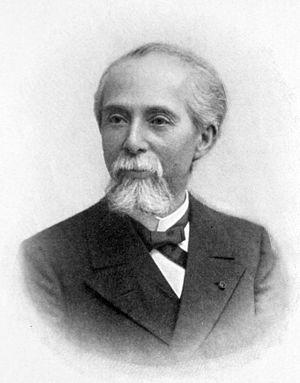
Ils sont de Lyon ou ont marqué la ville de leur influence :
Jacques Raphaël Lépine, né le 6 juillet 1840 à Lyon, mort le 17 novembre 1919, est un physiologiste français.